King Fahd University of Petroleum and Minerals

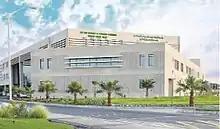
Dhahran Techno Valley Company headquarters in Dhahran, Saudi Arabia

The Dhahran Techno Valley Holding Company (DTVC) is a subsidiary company fully owned by KFUPM. It was created to promote a knowledge-based economy in Dhahran and the Eastern Province. It is a hub for entrepreneurship and a launchpad for innovators from within and outside KFUPM. The ecosystem includes KFUPM and national companies like Saudi Aramco, SABIC, Saudi Electricity Company, technology partners, small to medium size companies, and multiple startups.